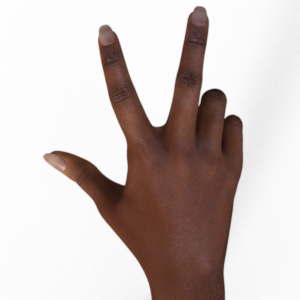
Label: scissors